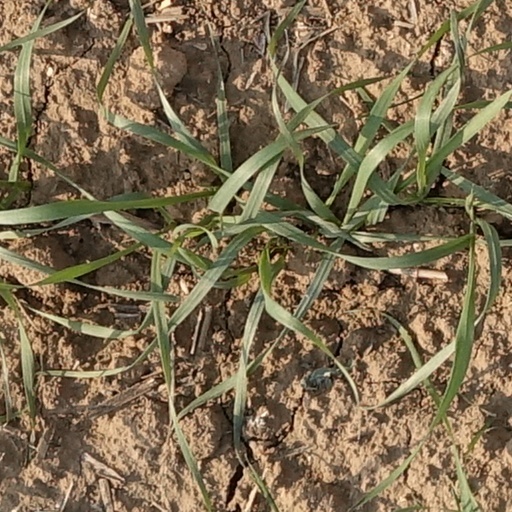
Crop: wheat